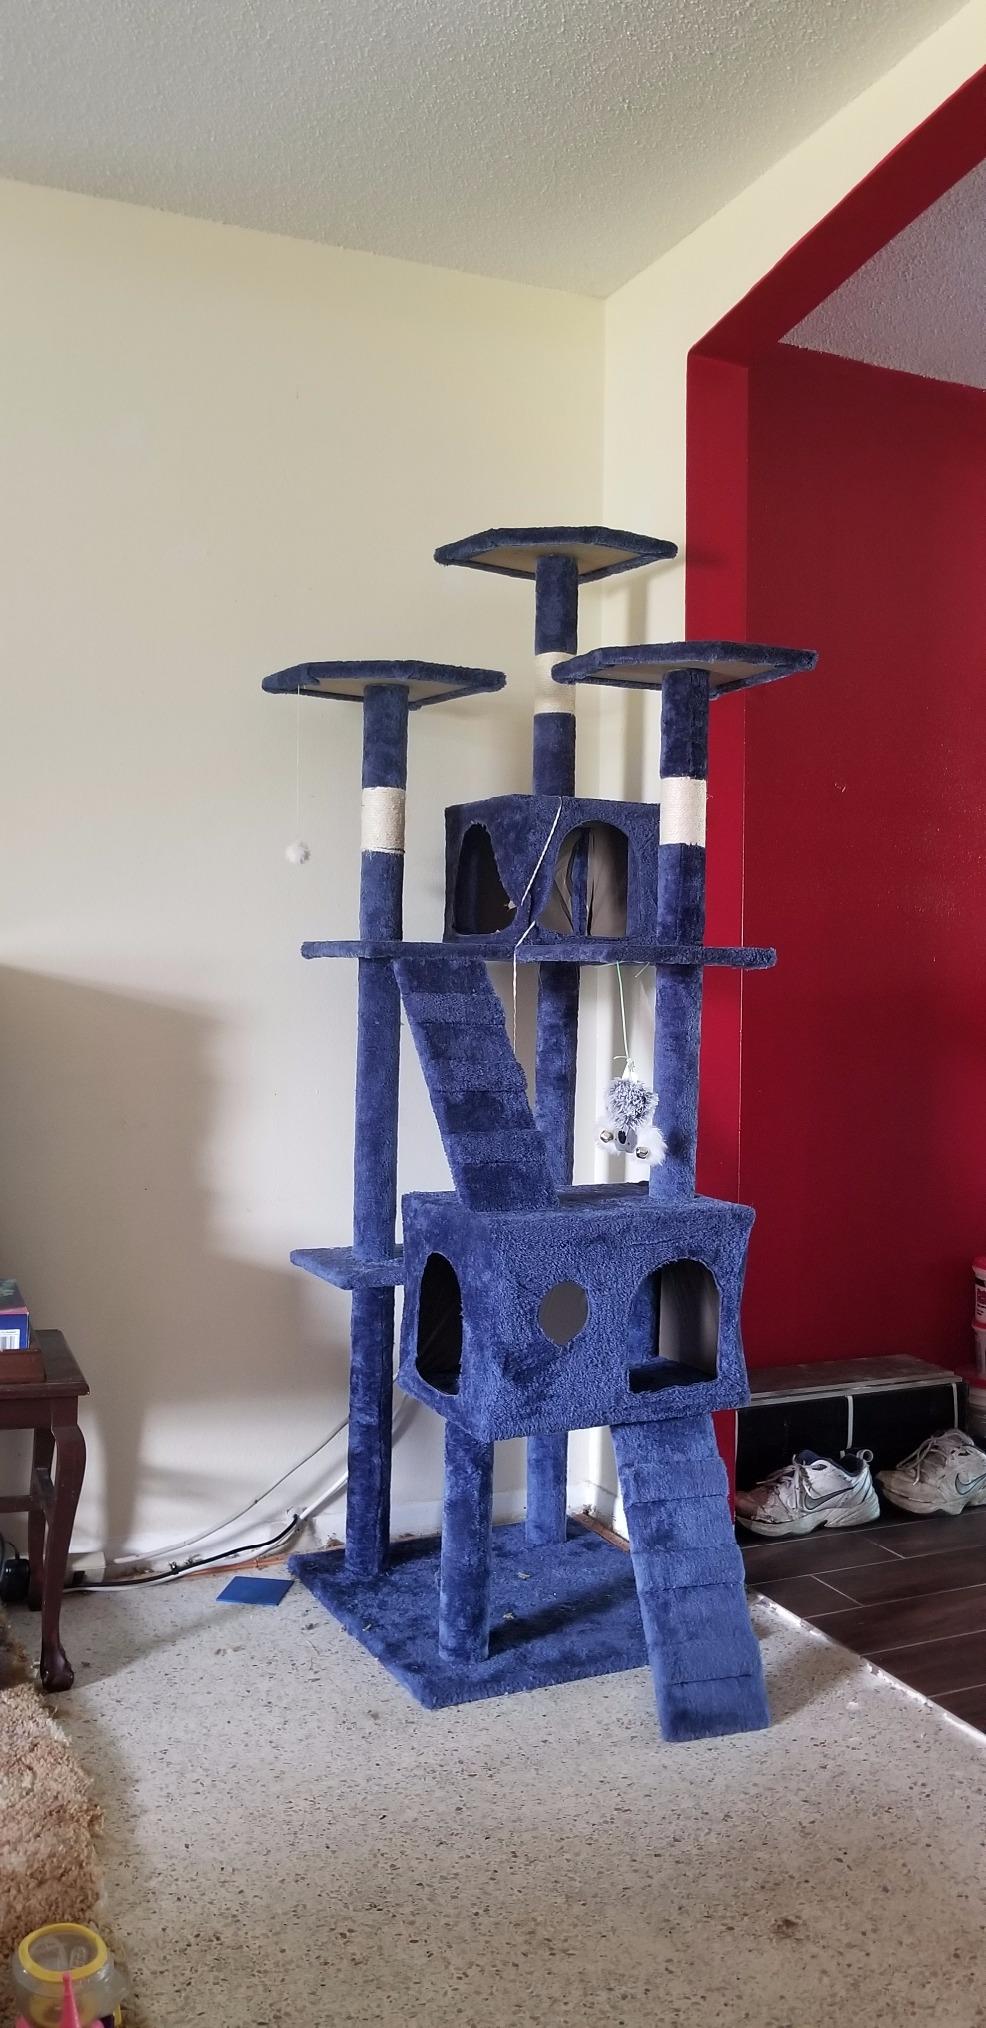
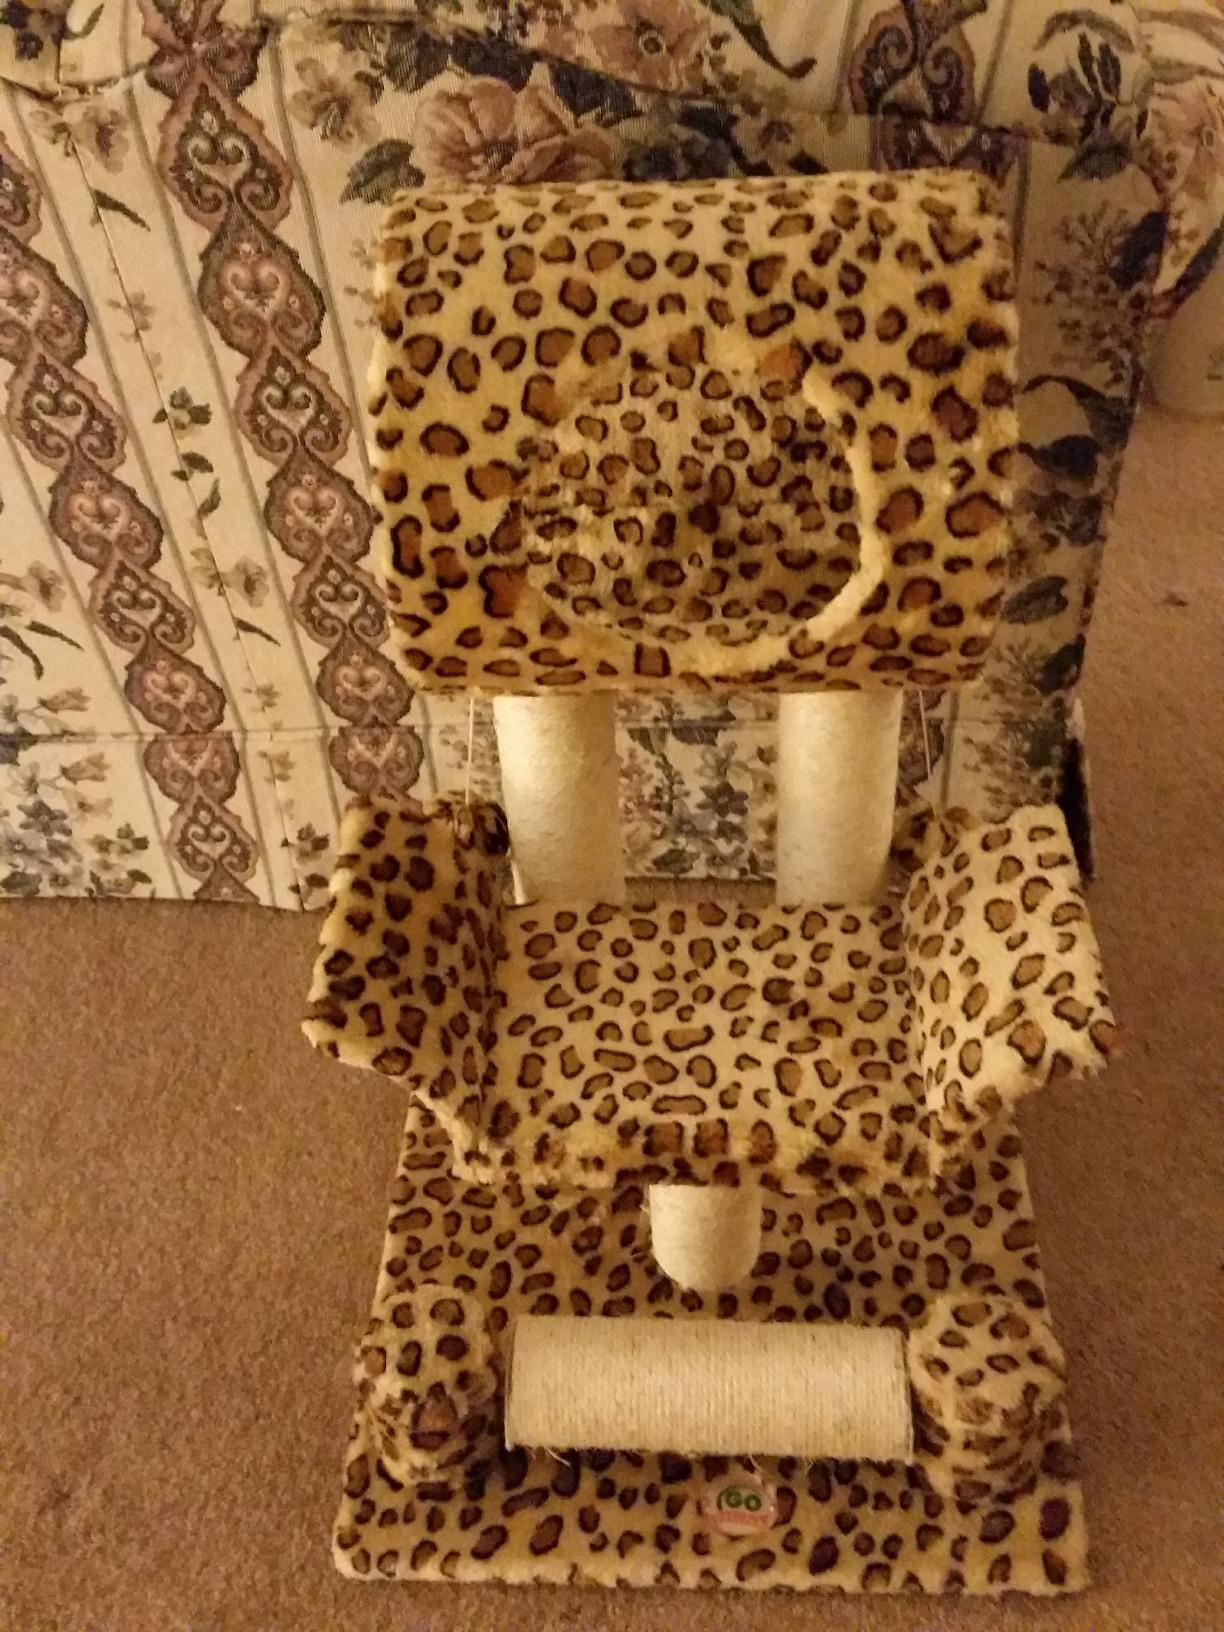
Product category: items_cat tree
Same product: no